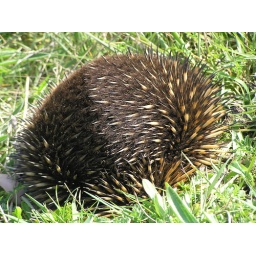
I was driving along in the car and happened to find this little guy wandering along the side of the road